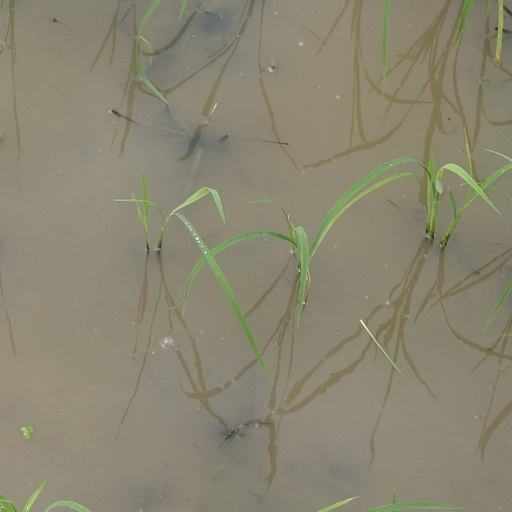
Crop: rice